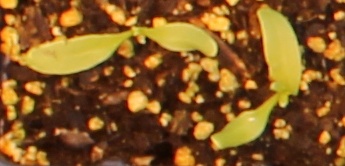
Label: Sugar beet